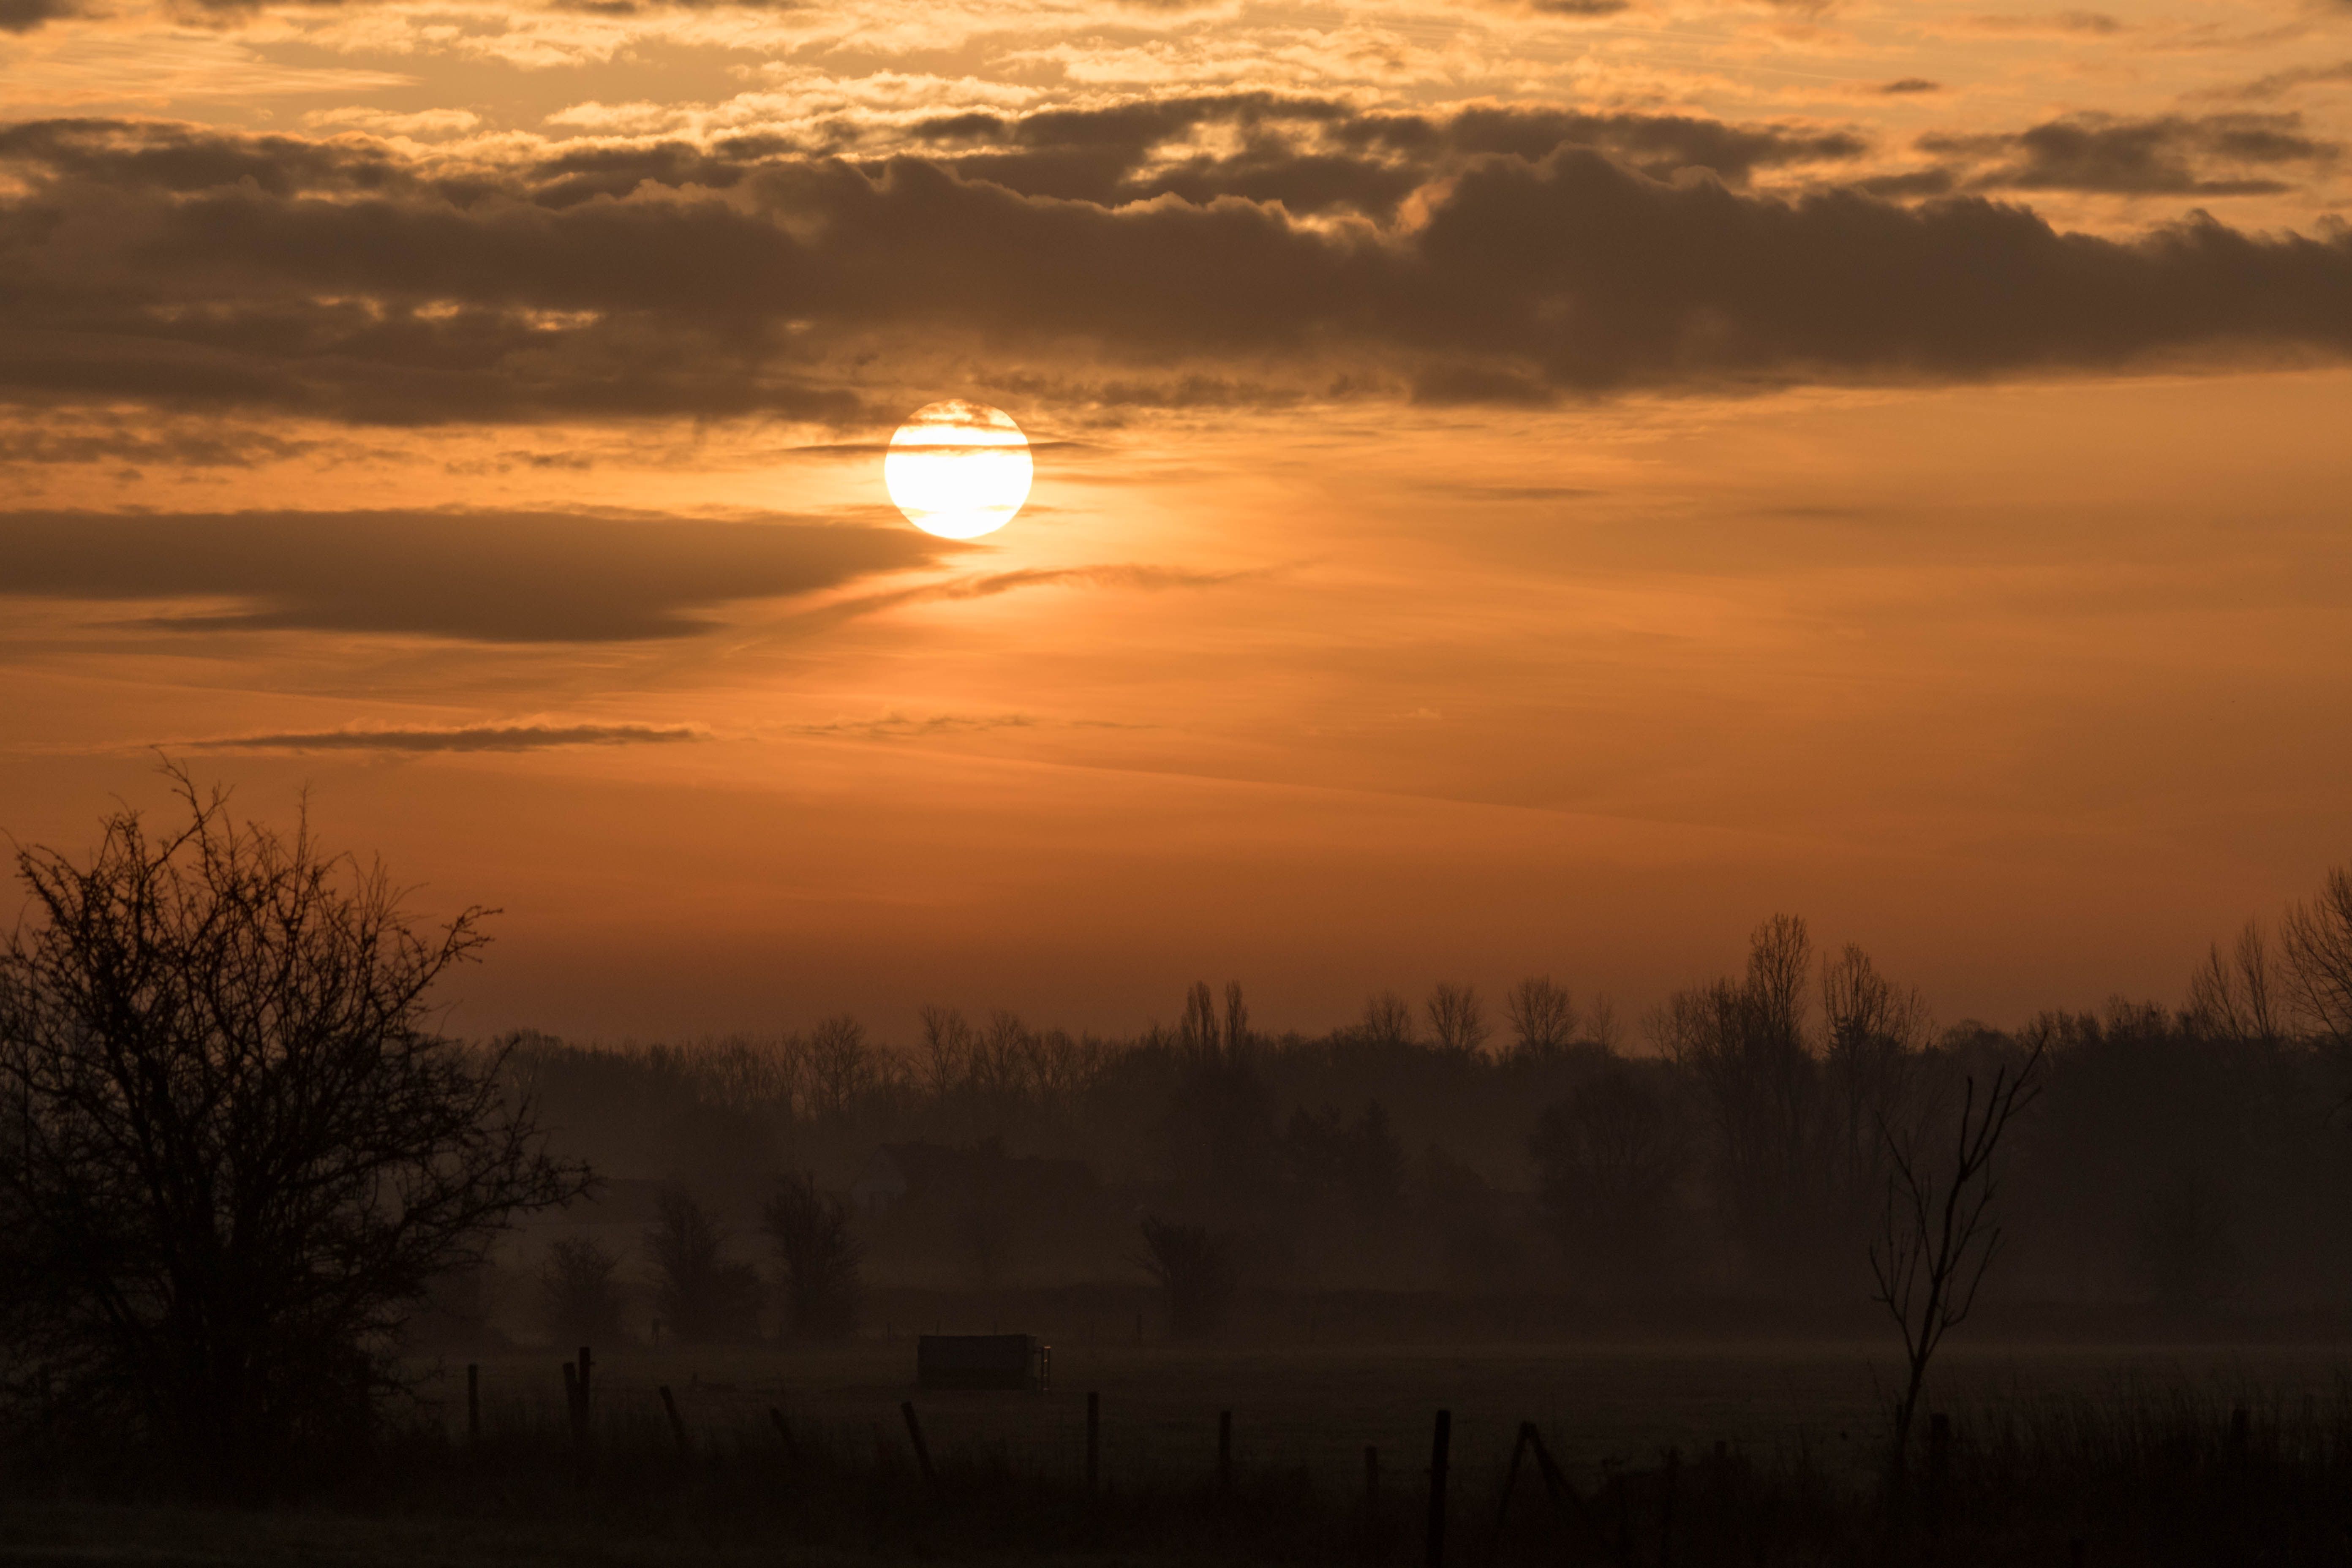
Golden Dusk
The sun sets behind scattered clouds, casting a warm amber hue across a quiet rural landscape
Captured from a wide-angle view at eye level, this image portrays a tranquil countryside under a soft golden sunset. The silhouettes of leafless trees and a distant fence line anchor the foreground, while the low-lying mist gently blurs the fields in the background. The atmosphere is calm and introspective, evoking a peaceful end-of-day stillness. The color palette leans heavily on warm sepia tones—deep oranges, dusky browns, and hints of violet-grey in the sky
Labels: Nature, Outdoors, Sky, Sunset, Sunlight, Sunrise, Flare, Light, Astronomy, Moon, Night, Scenery, Sun, Silhouette, Weather, forest, building, box
Camera: NIKON CORPORATION NIKON D7500
Lens: 150.0-500.0 mm f/5.0-6.3, Sigma 150-500mm F5-6.3 DG OS APO HSM
Aperture: F5
Exposure: 1/8000 sec
ISO: 360
Focal length: 150.0 mm